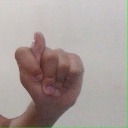
अक्षर: ट